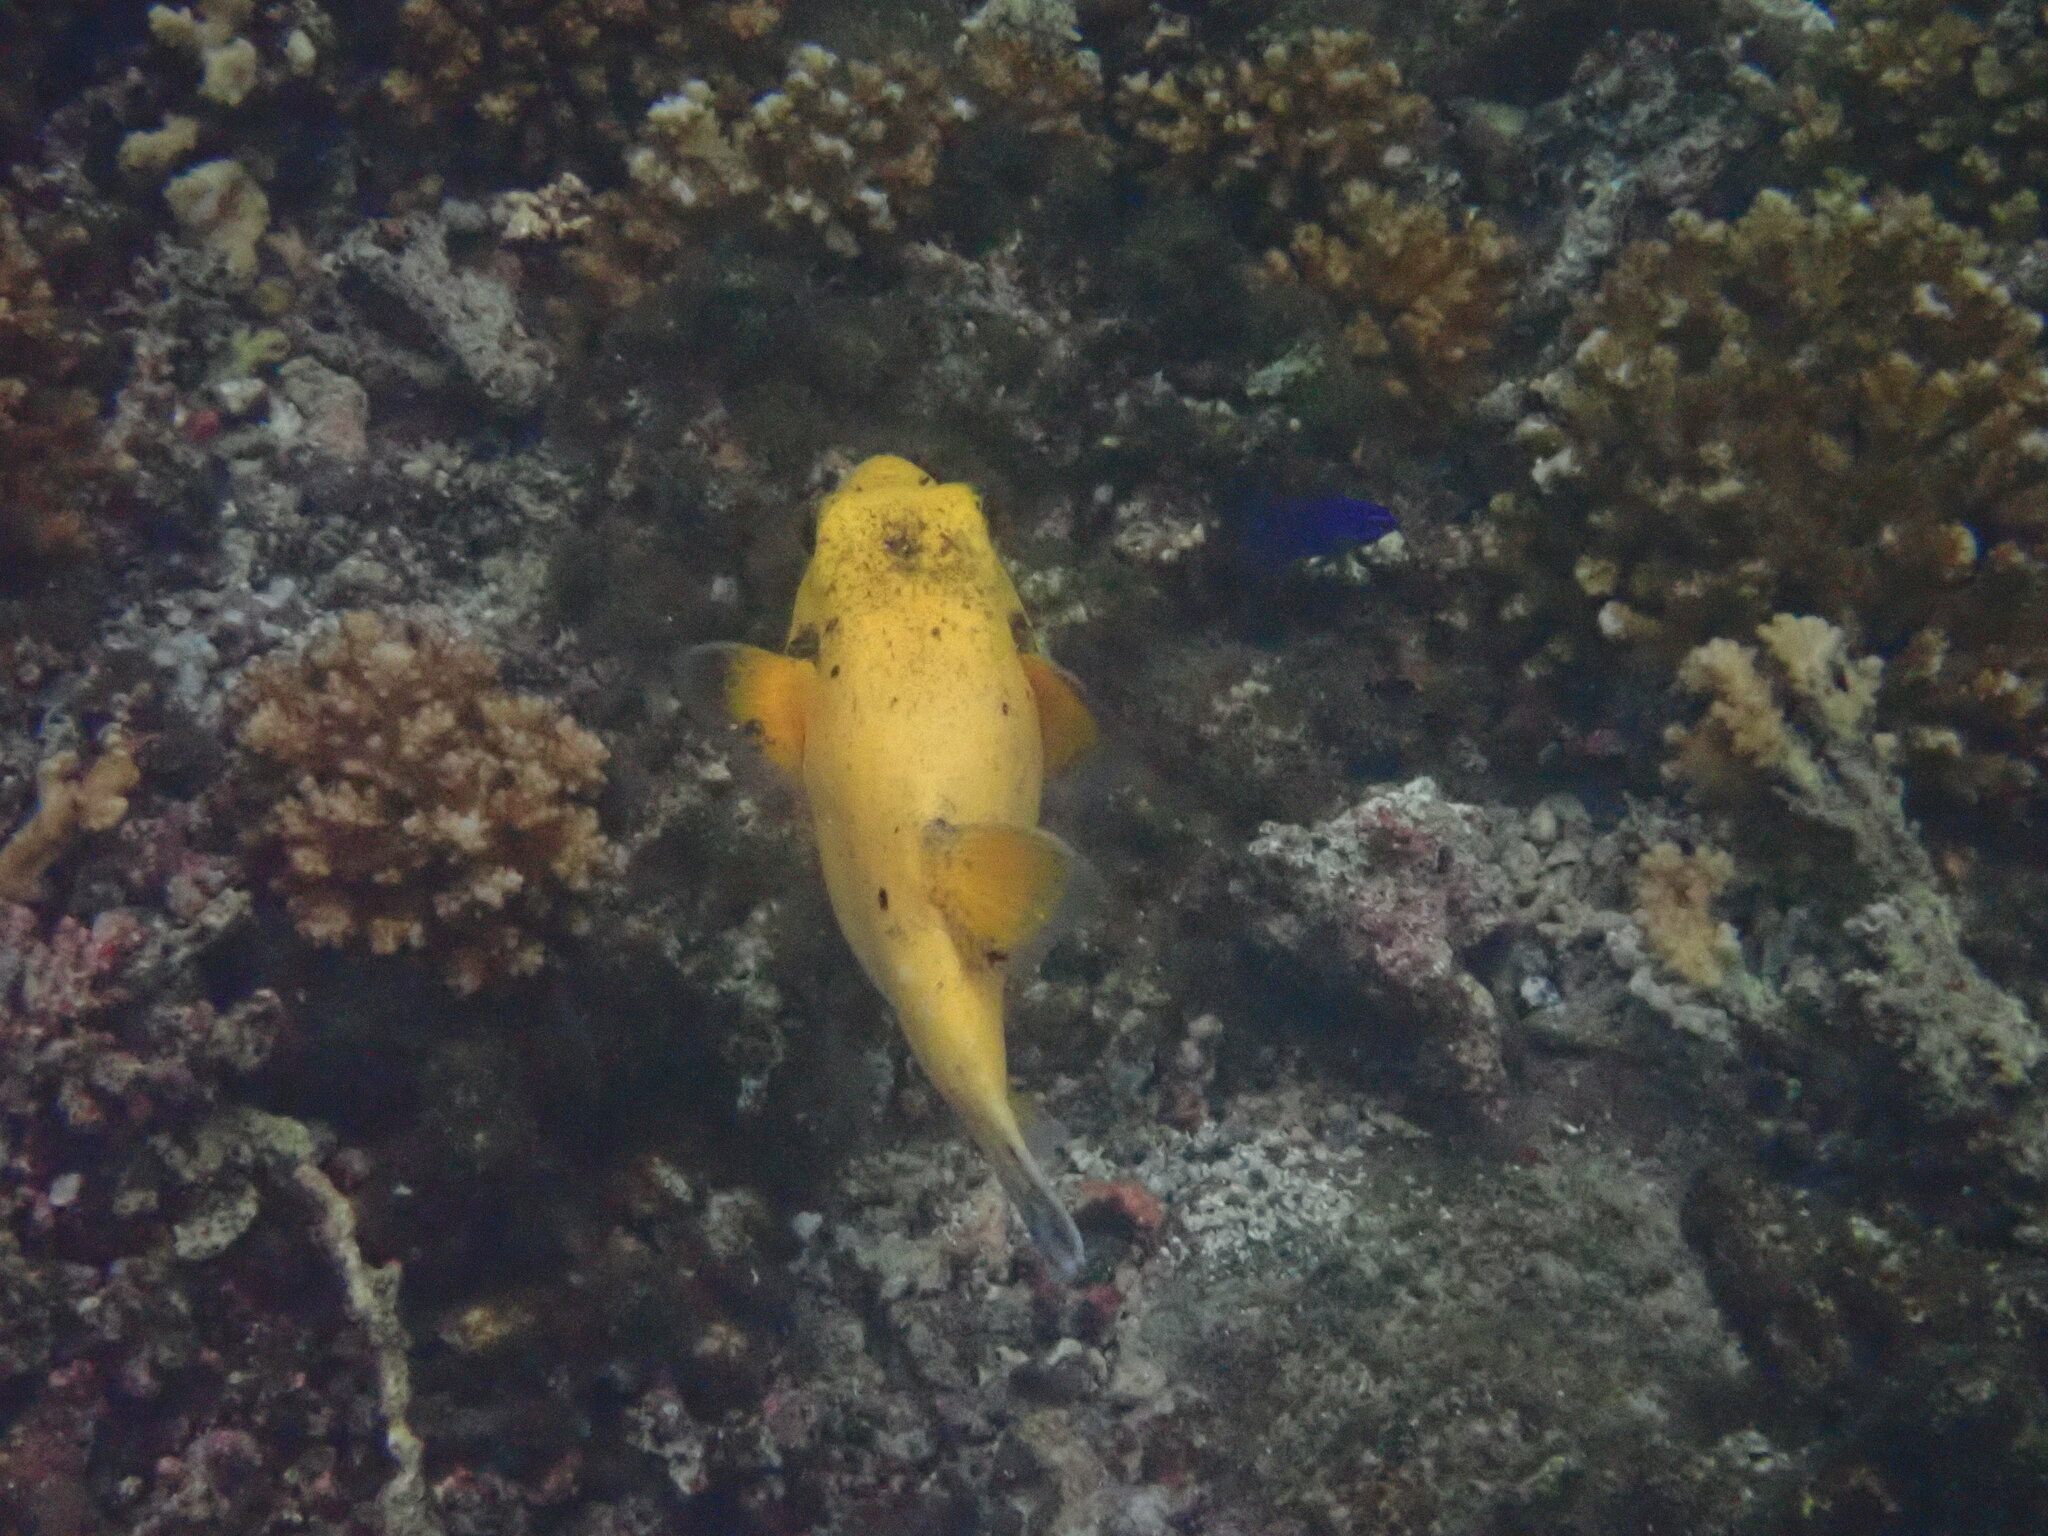
Arothron meleagris (Guineafowl Puffer)